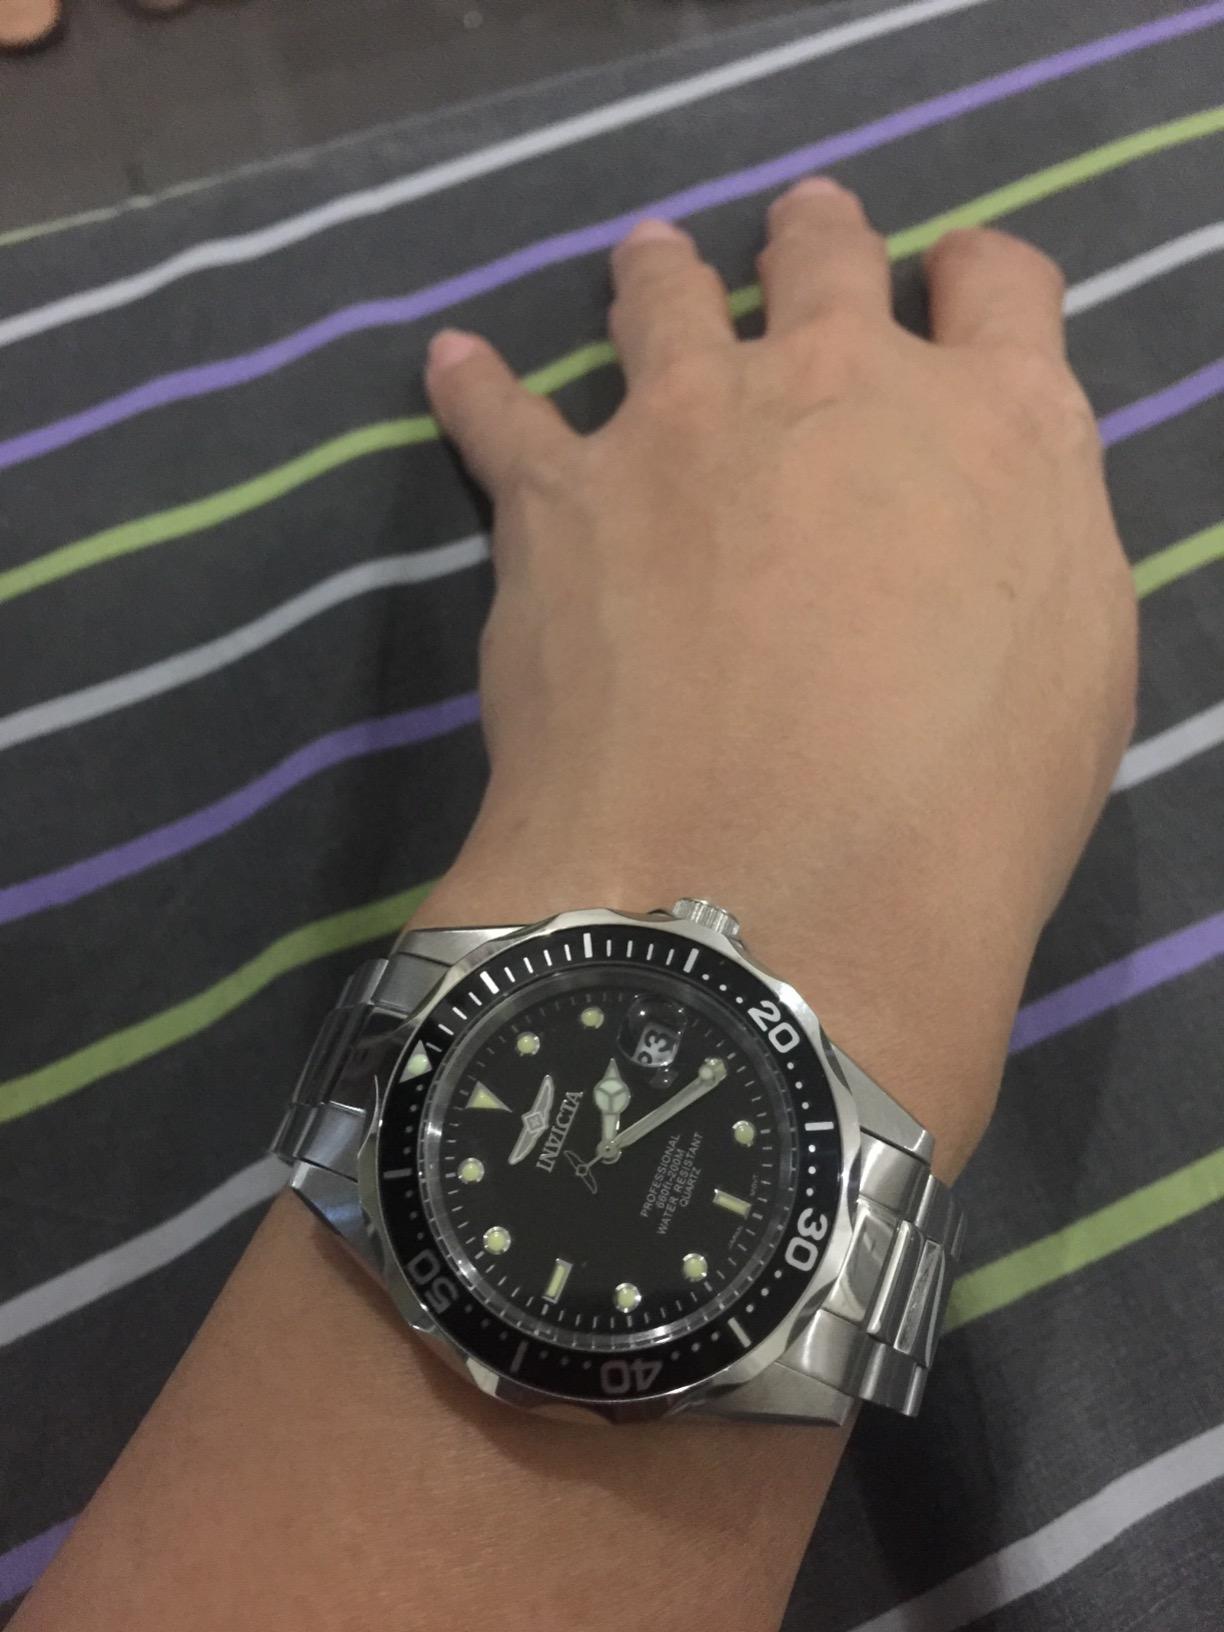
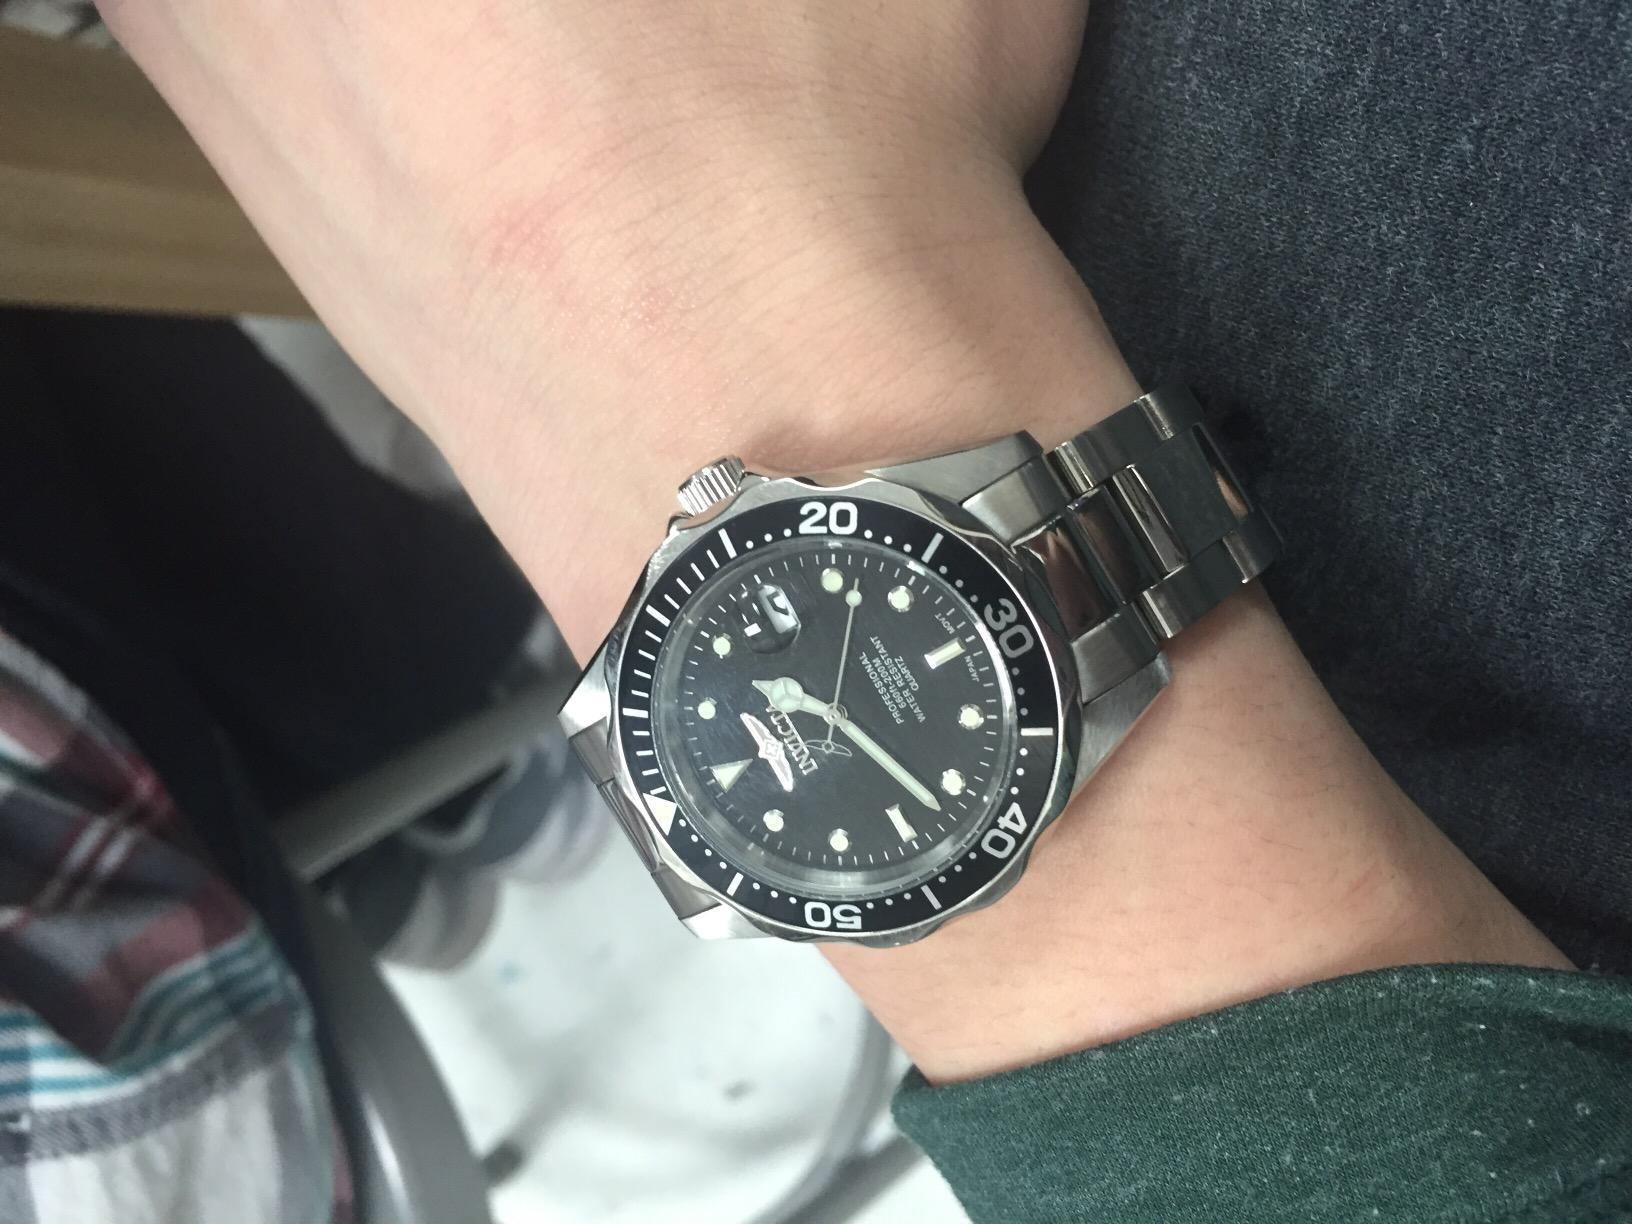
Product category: accessories_watch
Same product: yes